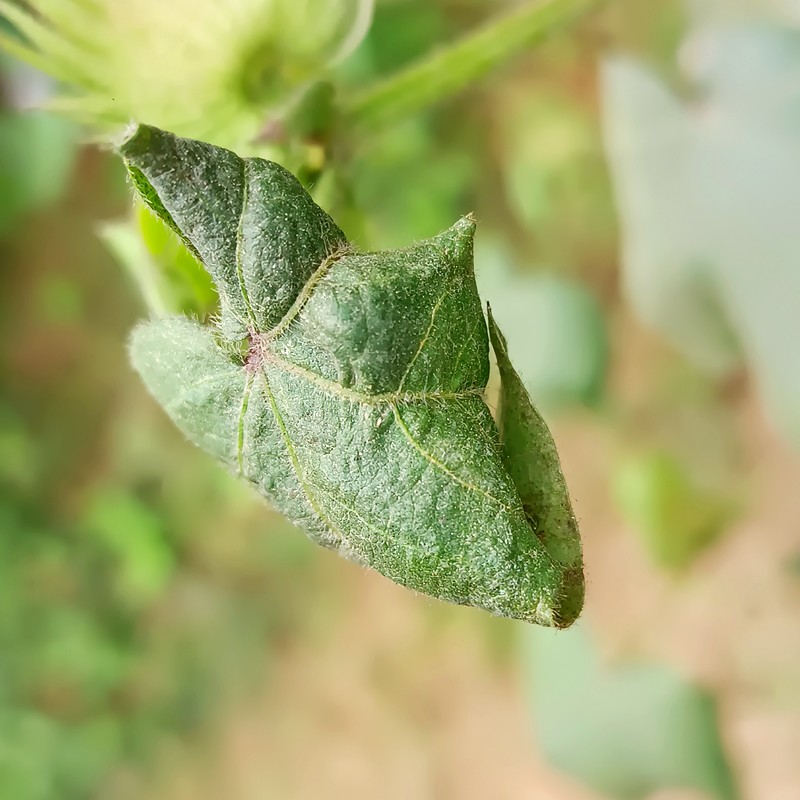
Label: Curl Virus